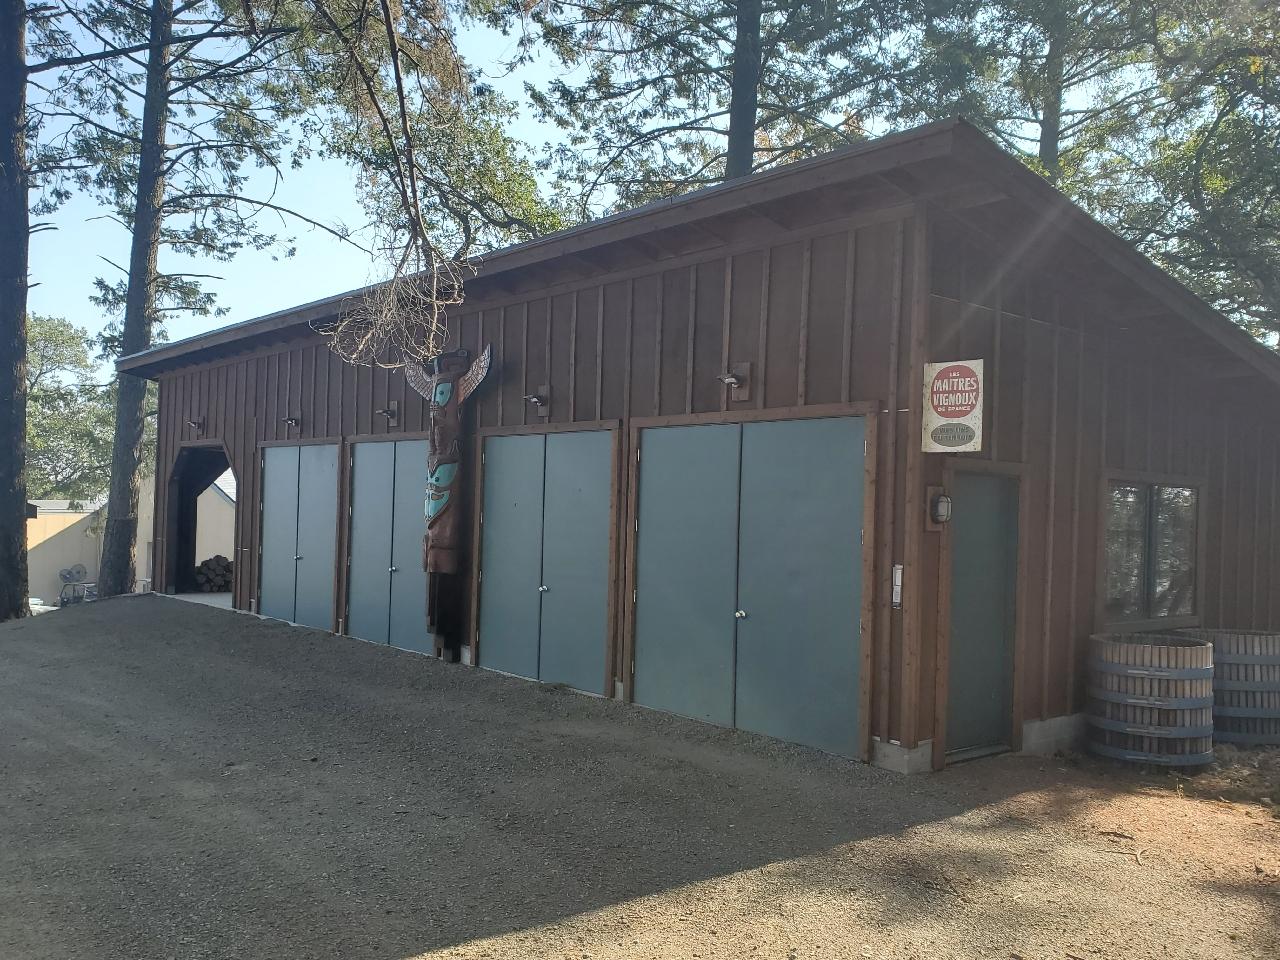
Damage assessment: no_damage